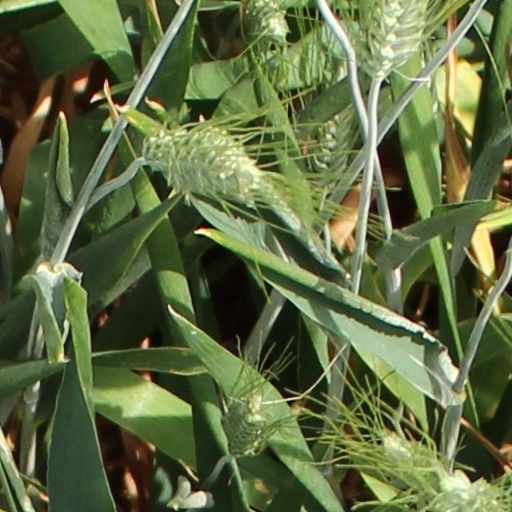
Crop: wheat